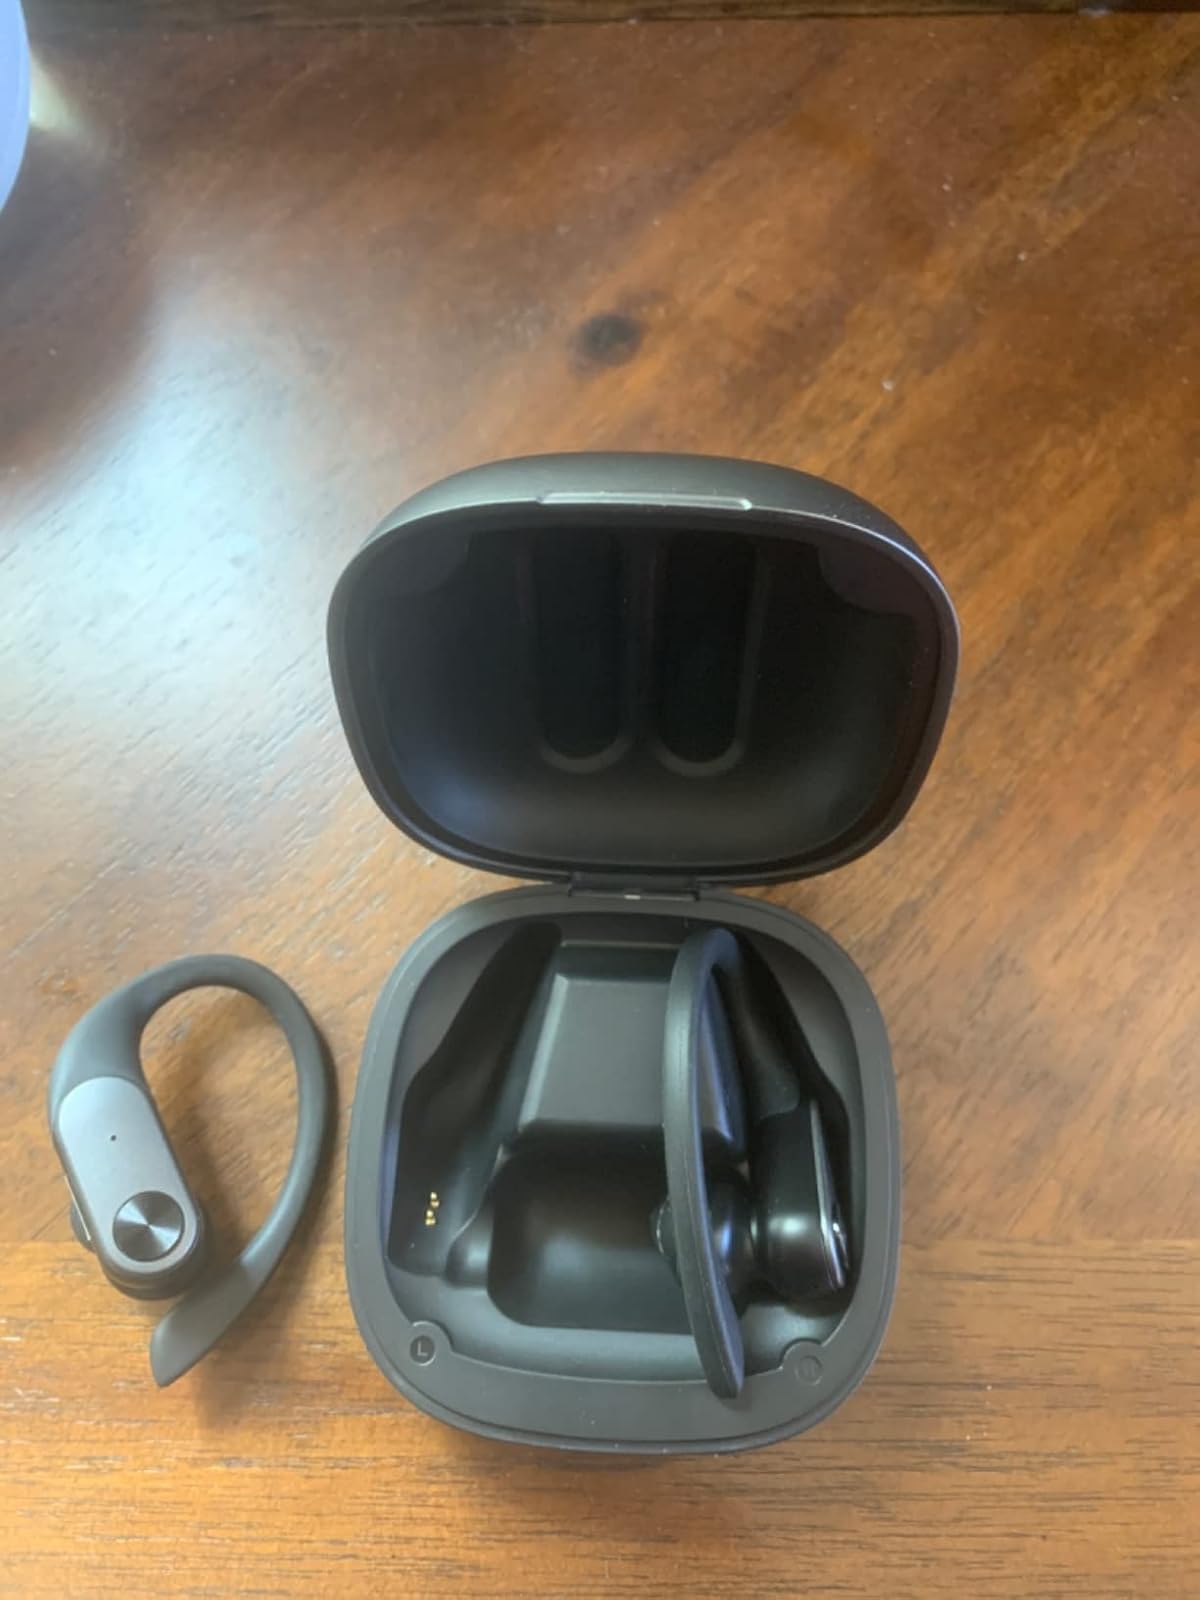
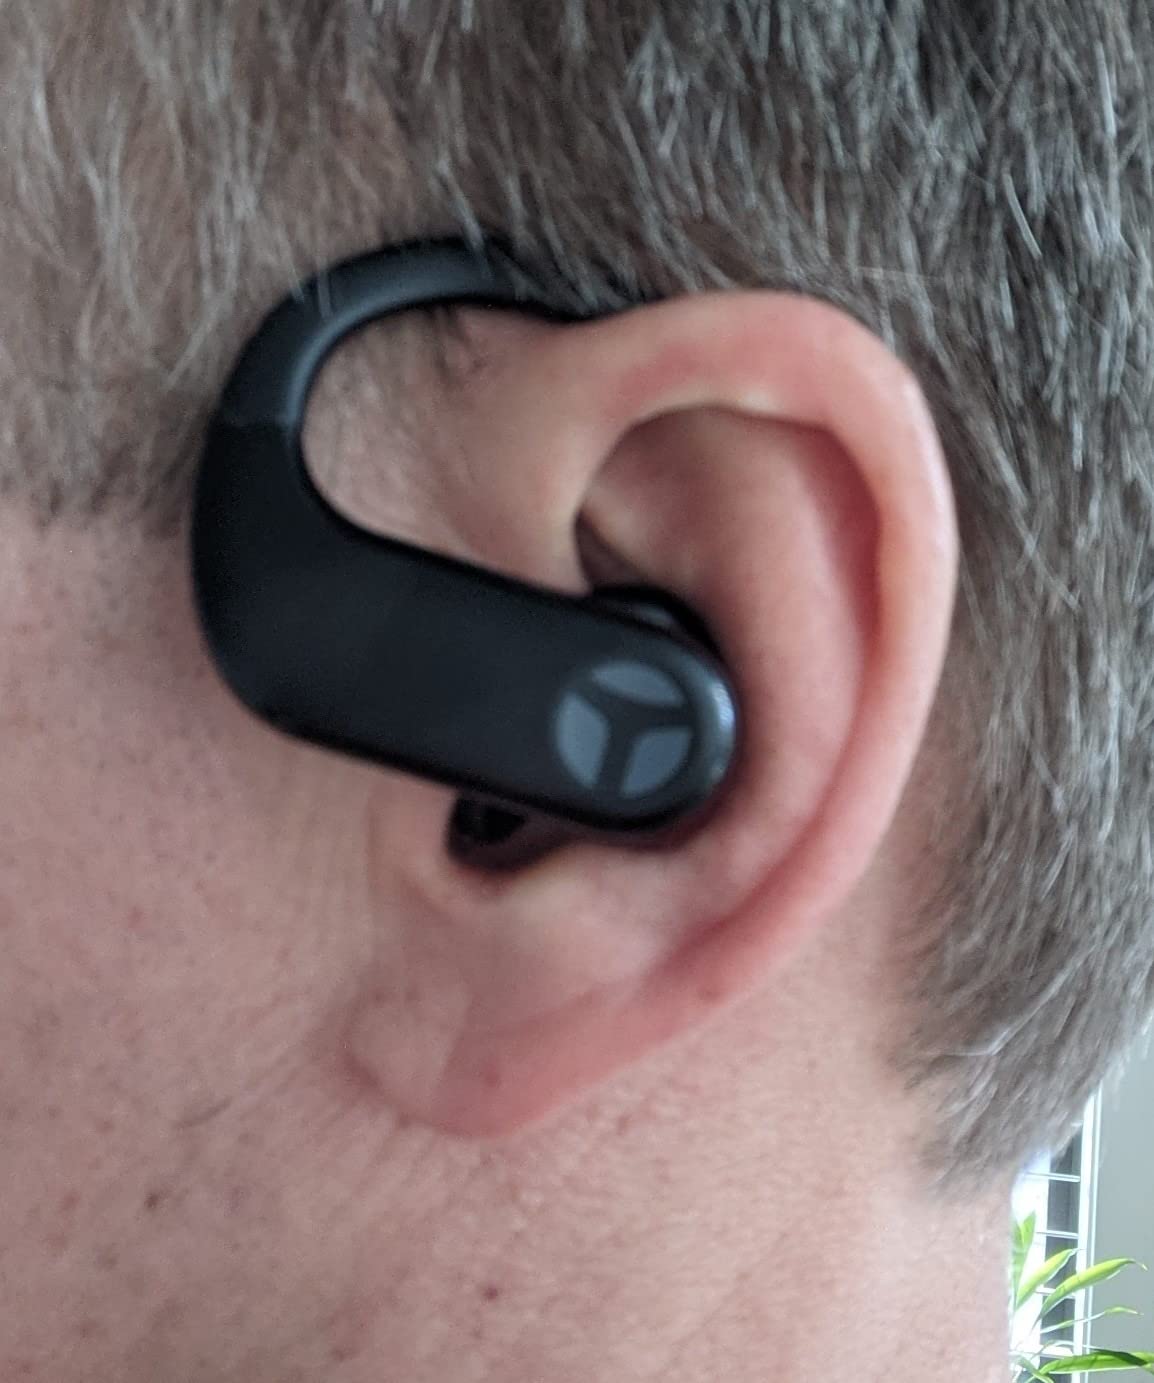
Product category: earbuds
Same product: no